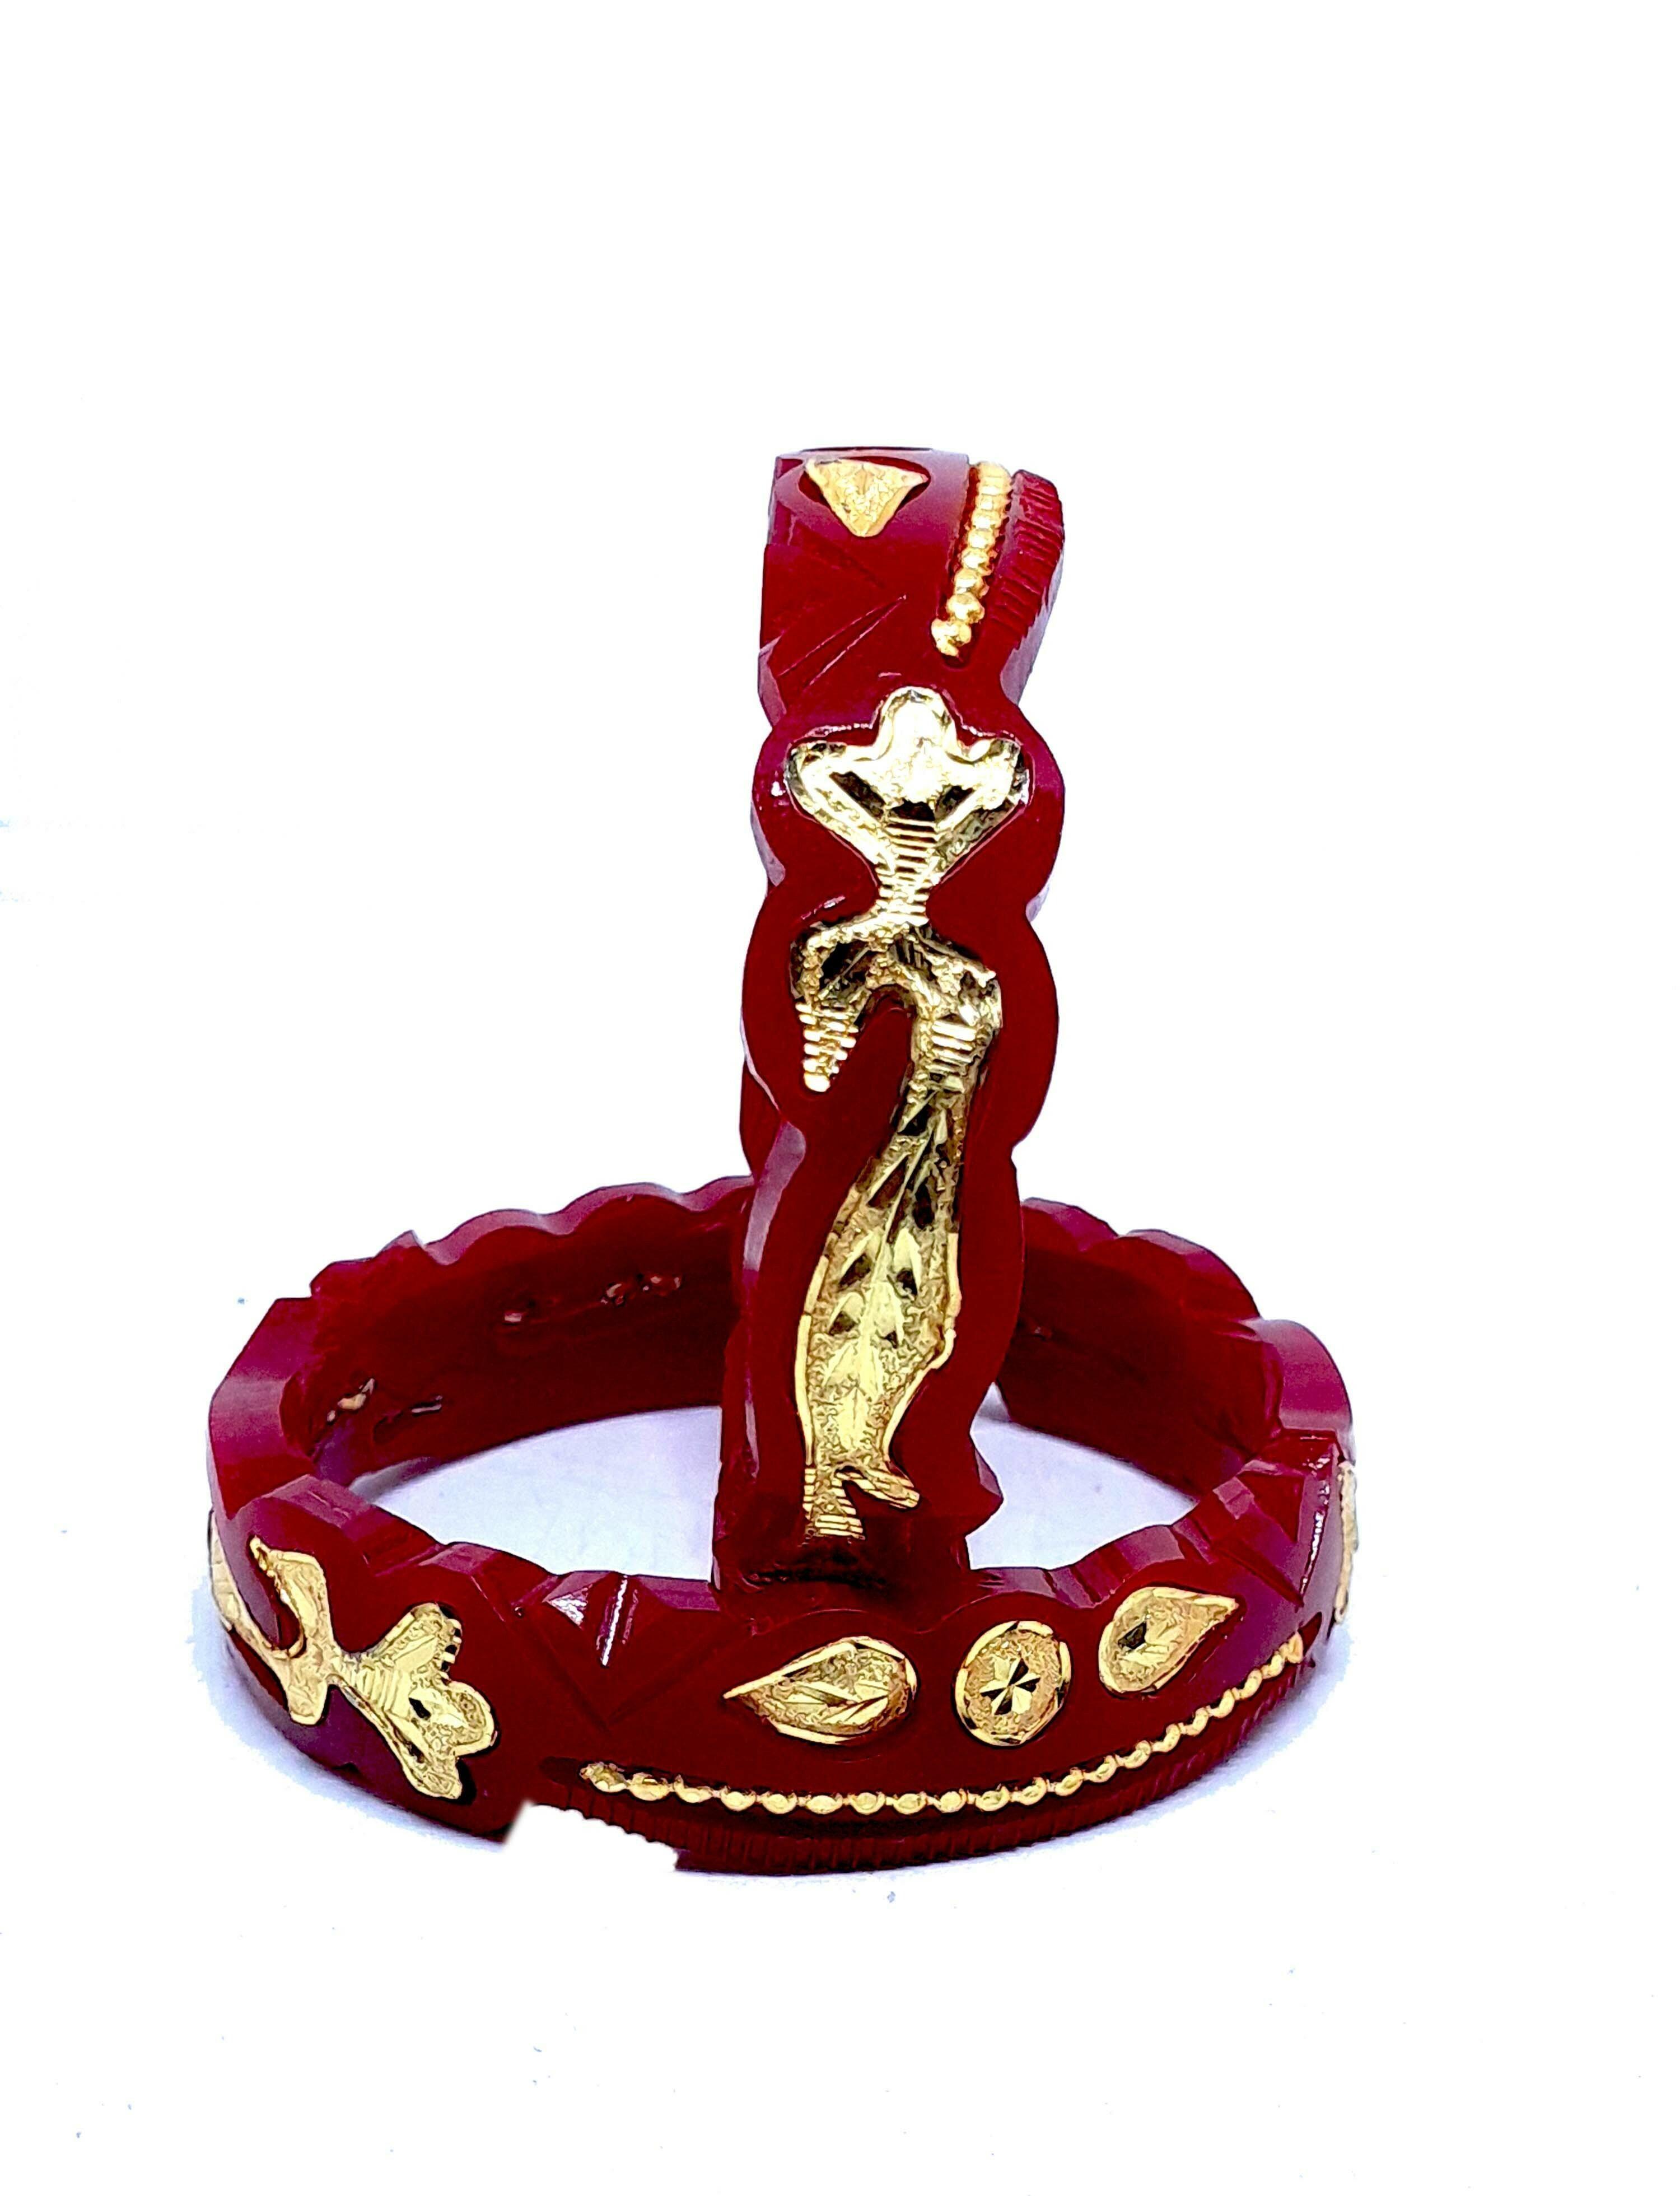
Bovzen Plastic & Non-Precious Metal Gold Plated Pola Bangles Set for Women(2-4)
Type: Bangles
Brand: BOVZEN
Price: Rs. 849
Plastic & Non-Precious Metal Gold Plated Pola Bangles Set for Women.
Features: Handmade Gold Plated Bangles### Its from West Bengal###Best quality Gold plating on Copper for long lasting###Base material is high quality Acrylic pipe
Included: 1-Pair-Gold-Plated-Pola.